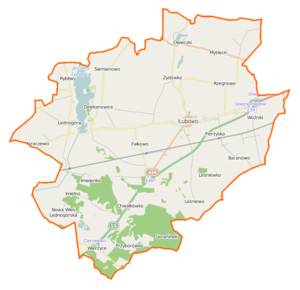
Łubowo est une gmina rurale du powiat de Gniezno, Grande-Pologne, dans le centre-ouest de la Pologne. Son siège est le village de Łubowo, qui se situe environ 11 km à l'ouest de Gniezno et 39 km à l'est de la capitale régionale Poznań.